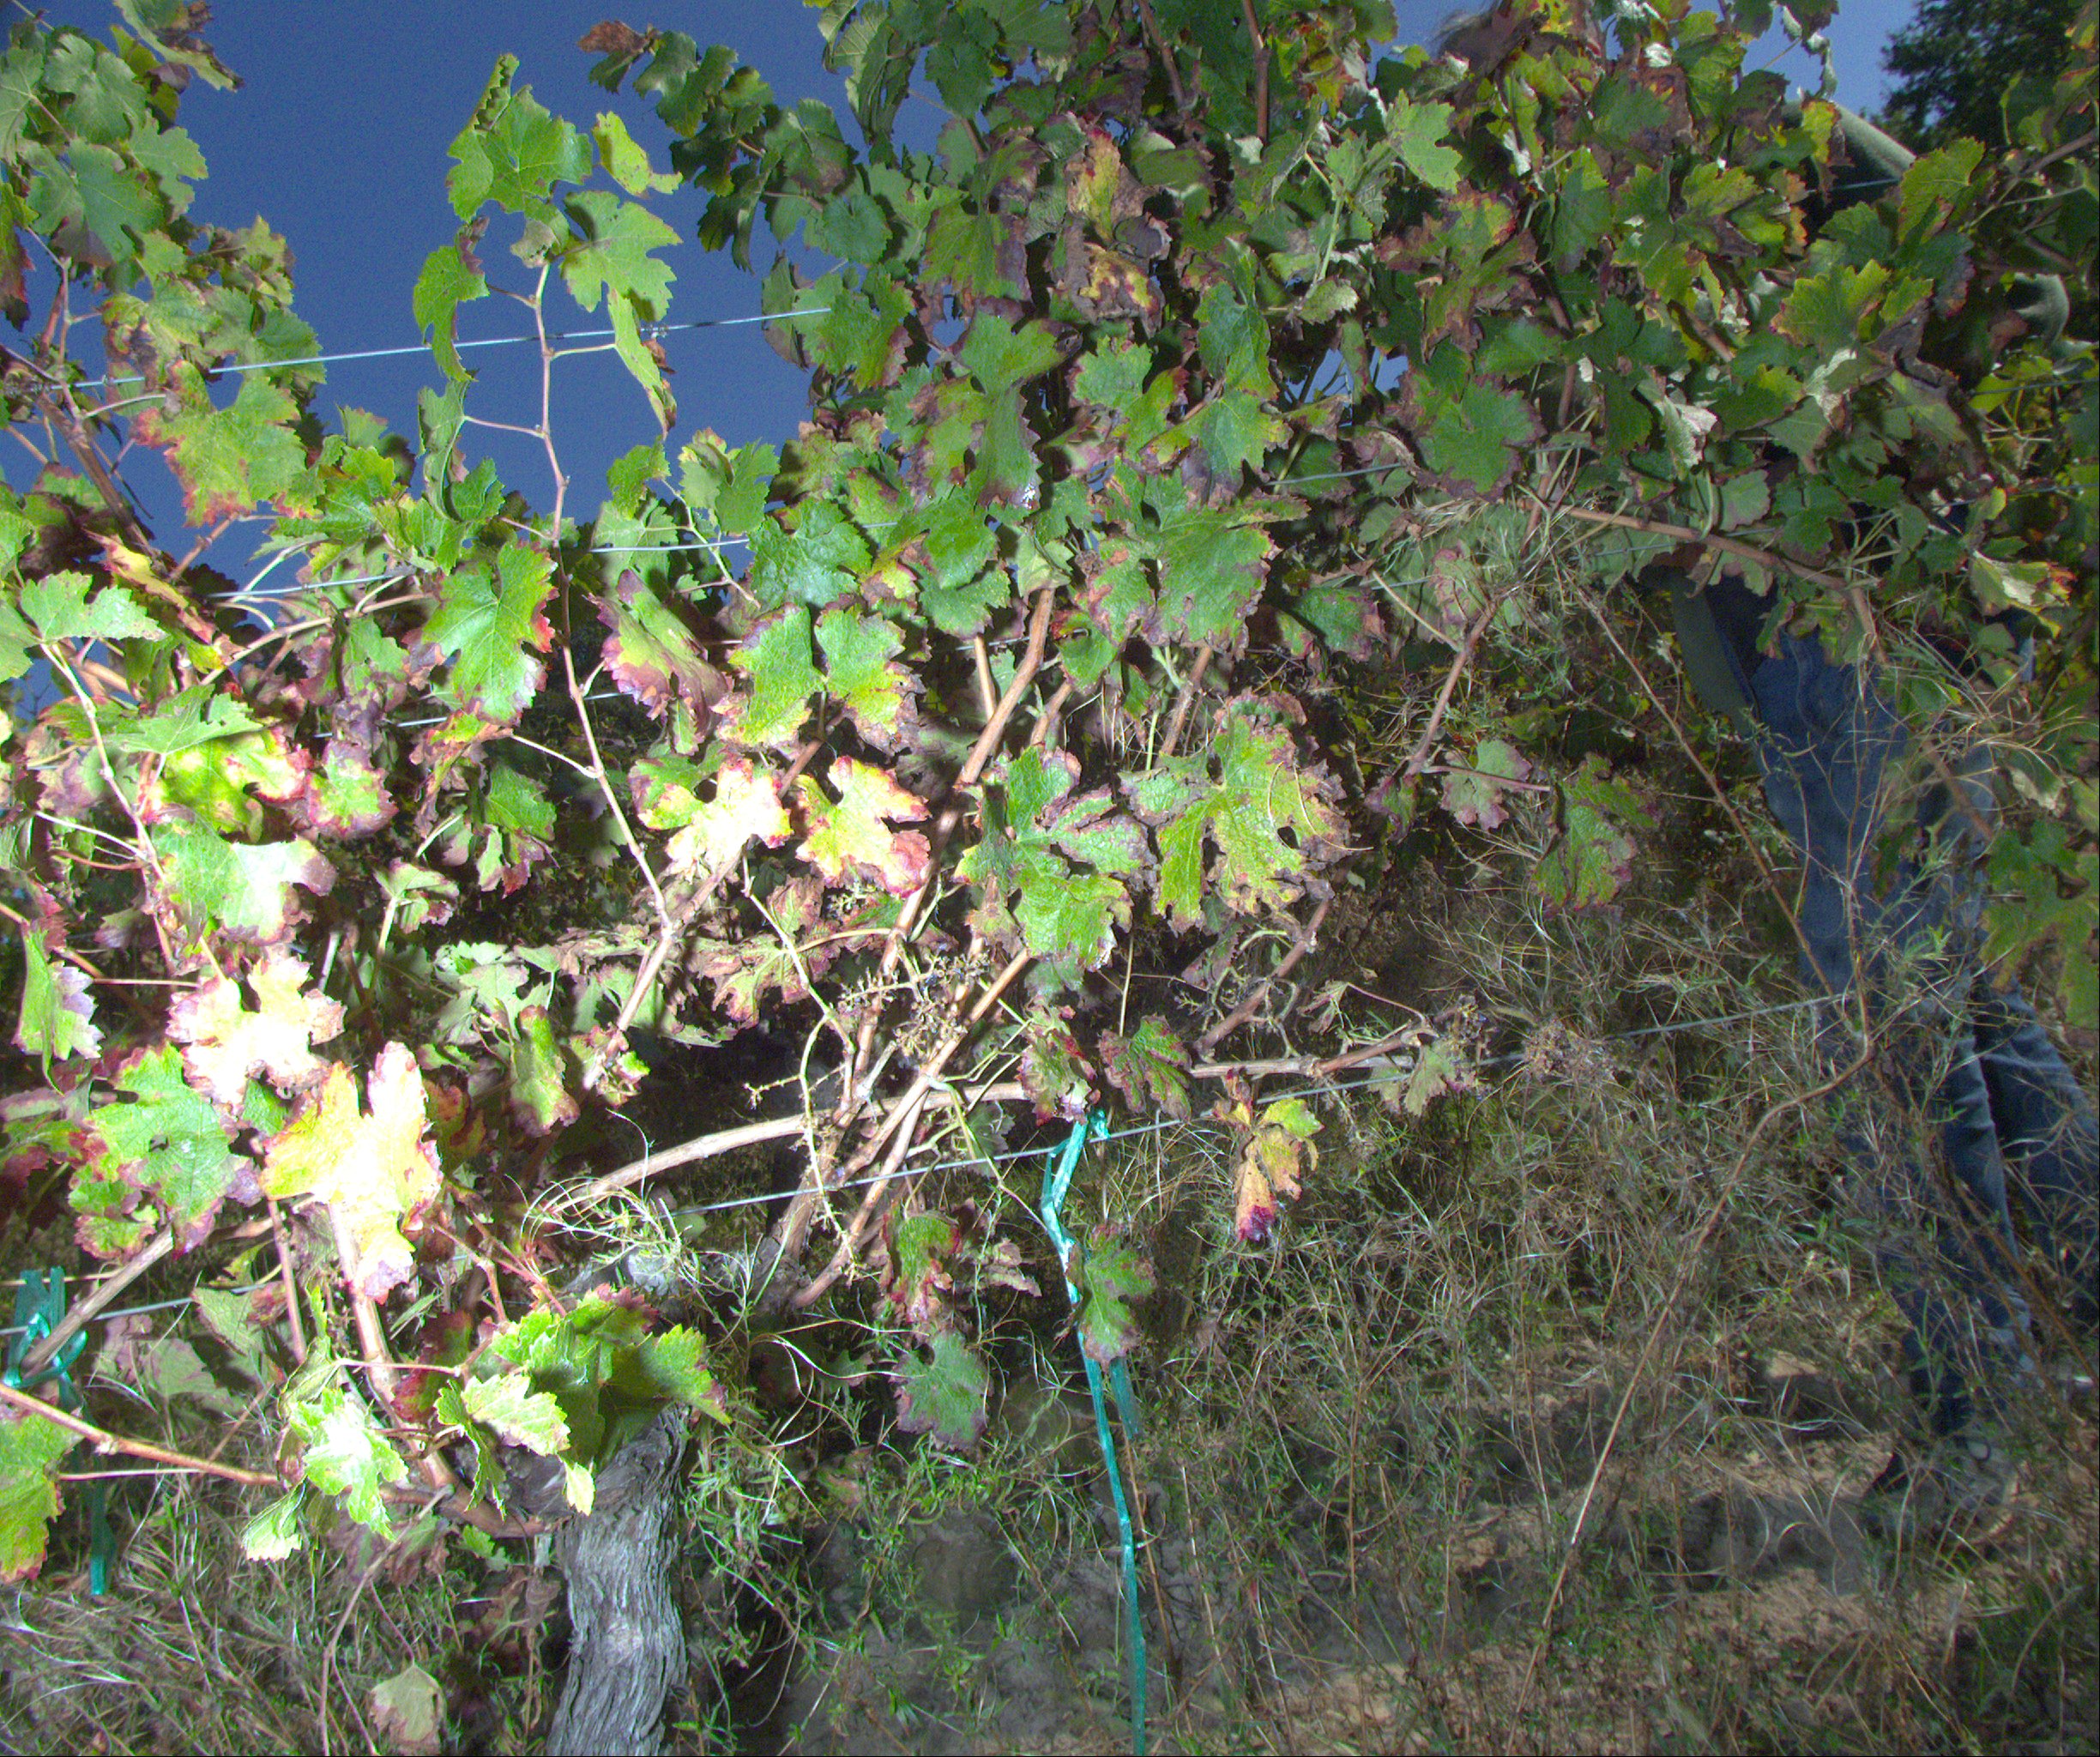
Grape variety: cabernet-sauvignon
Disease: confounding disease (conf)